Jo Riley

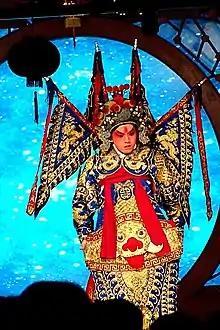
An example of male performer of "jingju", the Beijing opera.

In 1997, Cambridge University Press published Riley's "Chinese Theatre and the Actor in Performance", a book often cited on the topic of Chinese theatre. It covers not only "jingju" (Beijing opera or Peking opera, "example pictured at right") but also Chinese puppet theatre and shadow play, as well as Chinese exorcism and ancient animation rites at the tomb, to explore how the Chinese create presence on a stage. In a 1999 review for the "Asian Theatre Journal", China specialist Prof. Colin Mackerras (author of "The Cambridge Handbook of Contemporary China", brother of Malcolm Mackerras) noted how the book "looks at the skills of the Chinese actor from the insider's point of view – not that of the Westerner or the student of China." Indeed: